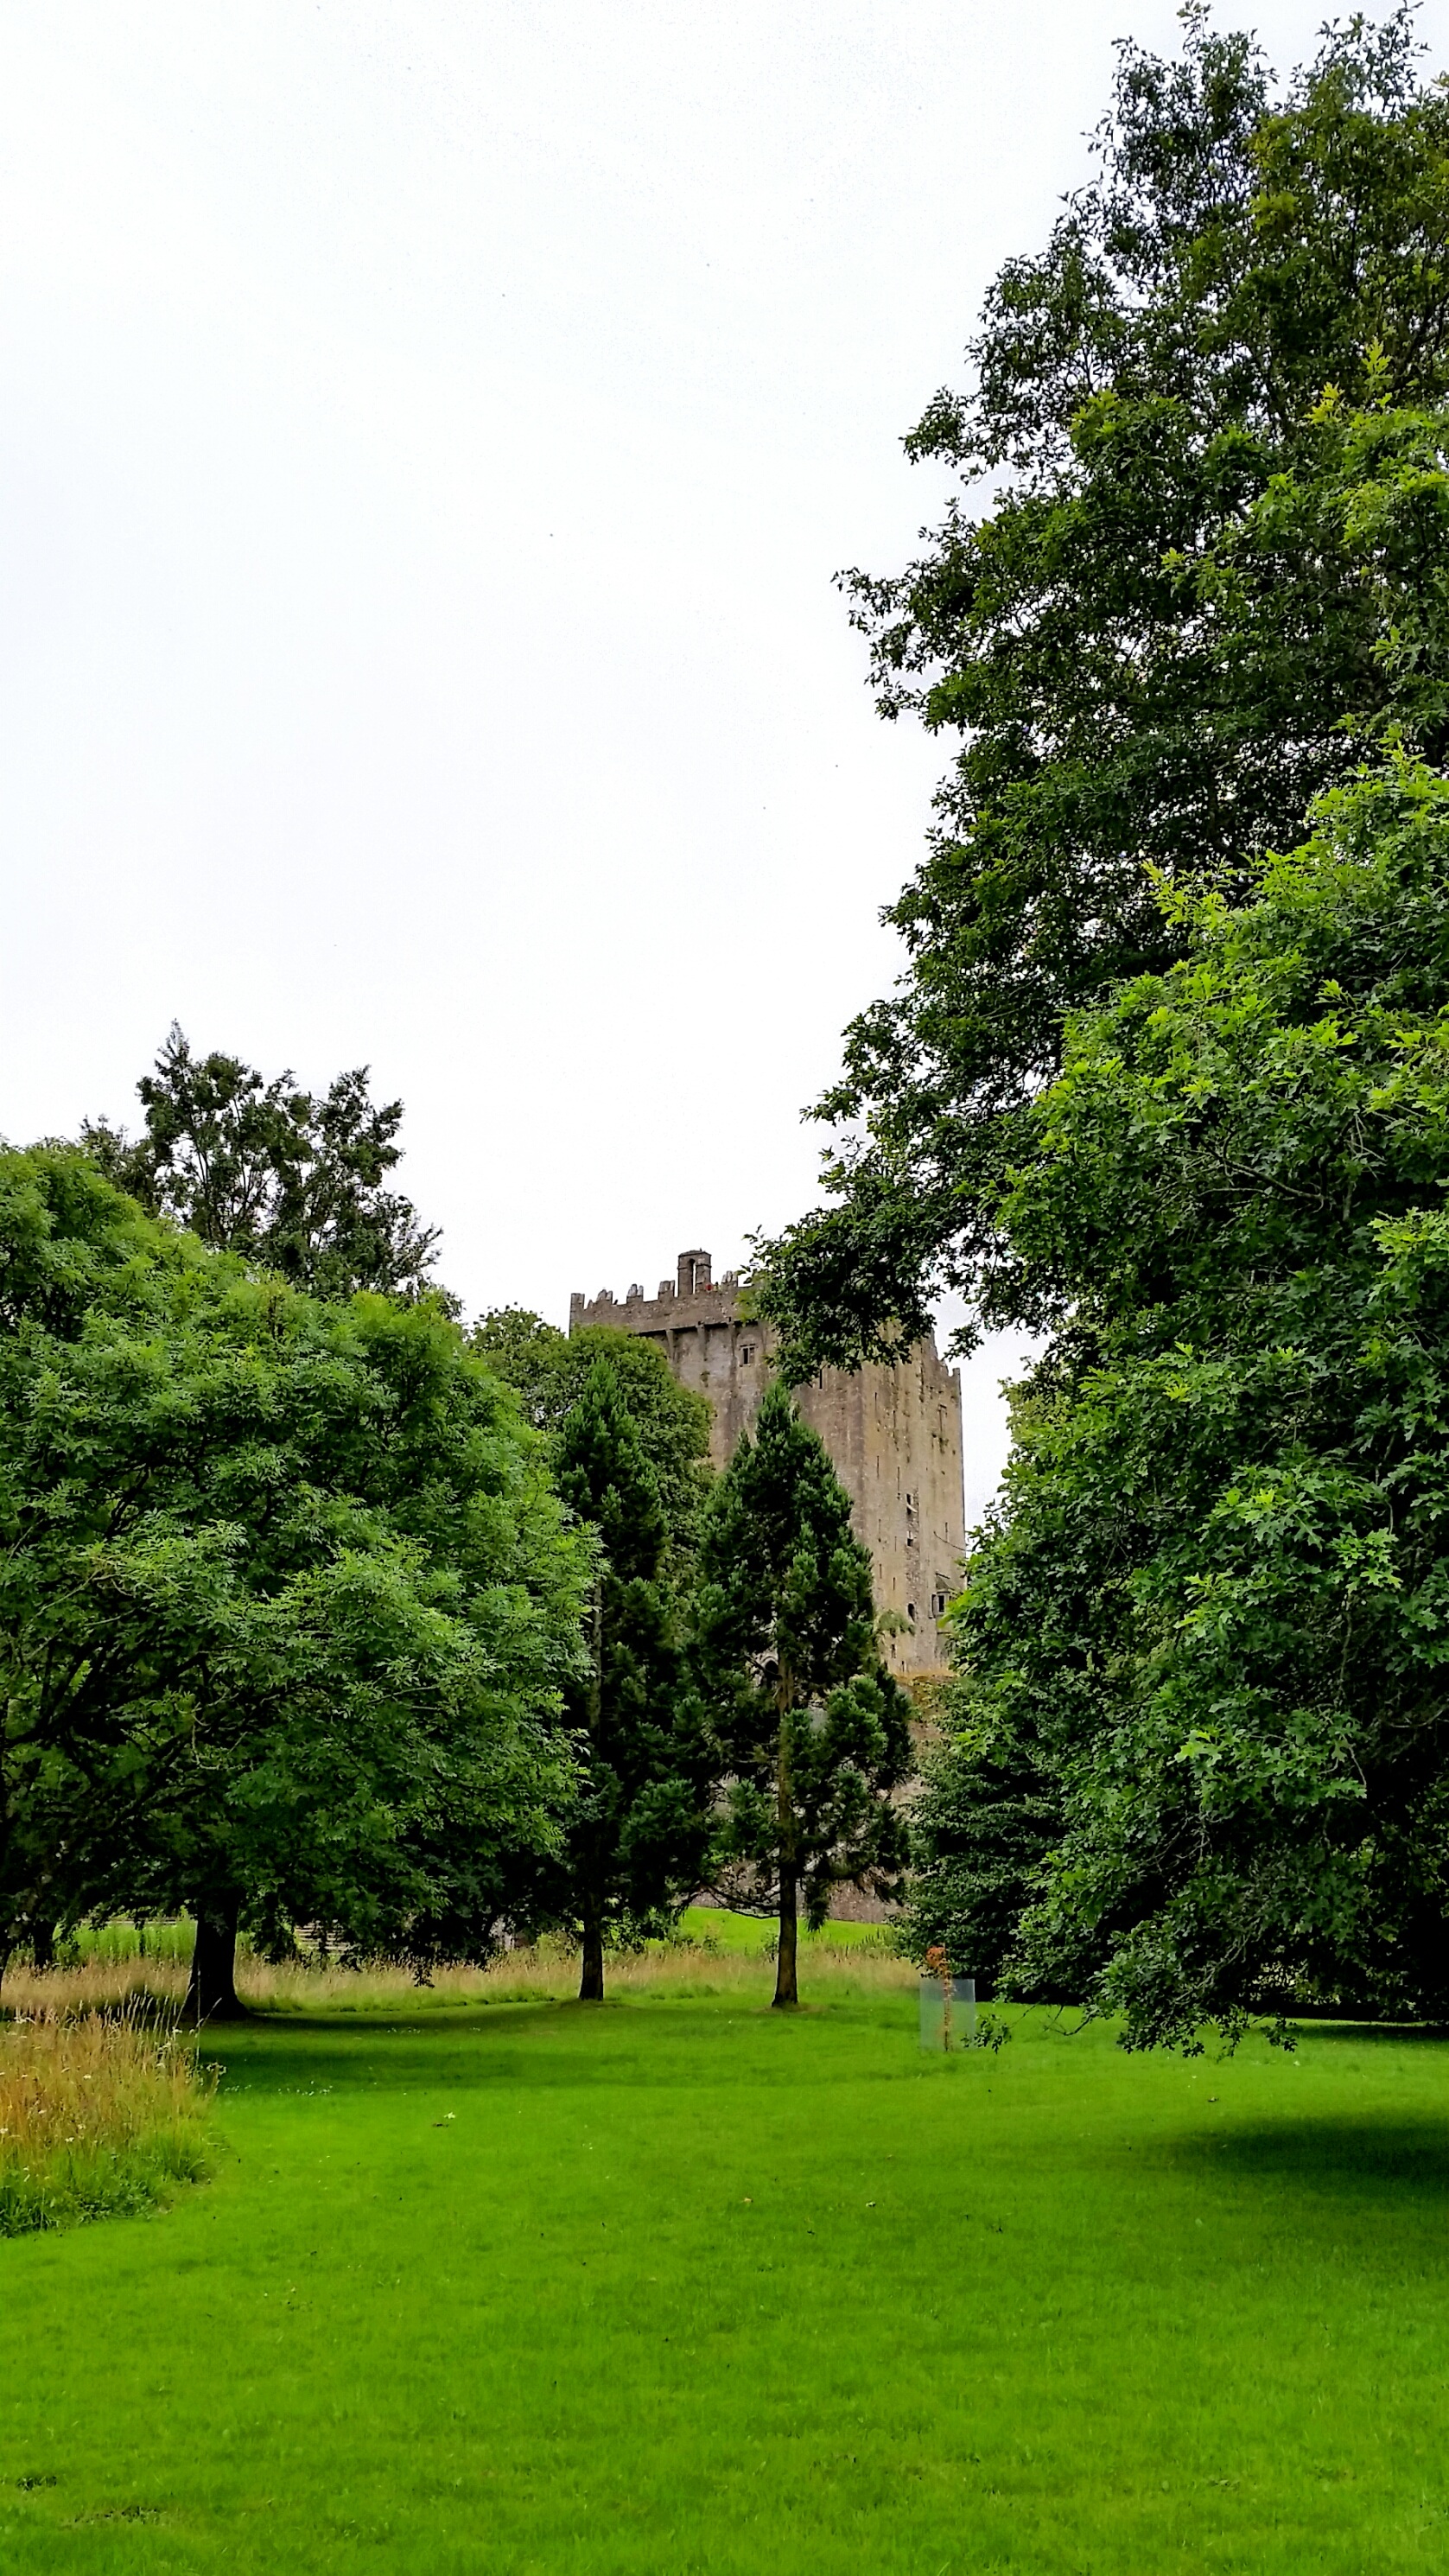
landscape, tree, nature, grass, structure, plant, lawn, meadow, leaf, hill, flower, green, park, castle, botany, garden, cork, ireland, botanical garden, estate, blarney, rural area, woody plant